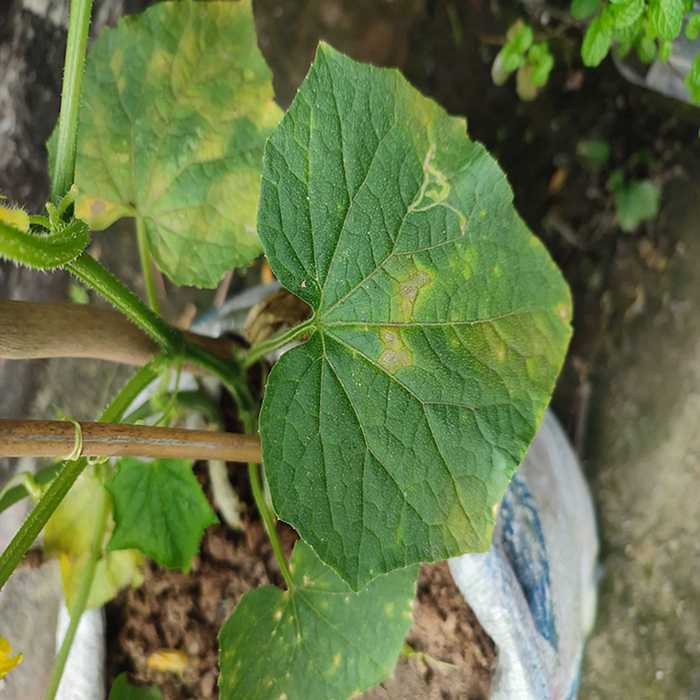
Plant: Cucumber
Label: Downy mildew